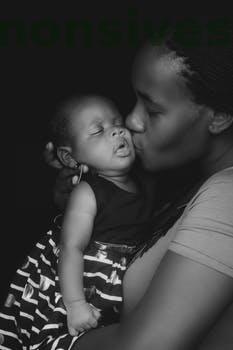
Label: Watermark